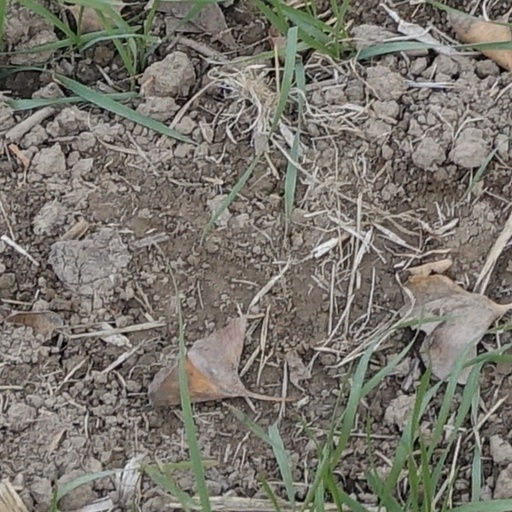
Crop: wheat